Llanfaelog

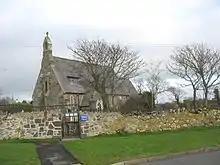
Eglwys Maelog Sant

The church of St Maelog was built in 1848 to replace an older church on a different site within the churchyard. It is a Grade II listed building, being listed on the basis that it is a competently designed, Gothic Revival church, and forms an appealing group of buildings with the adjoining Rectory and National School. The architect was H. Kennedy of Bangor,